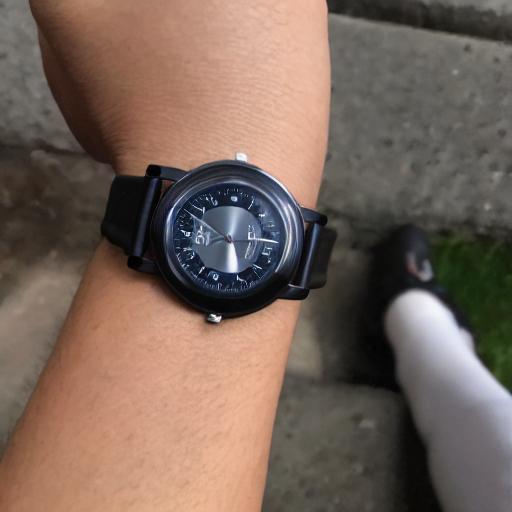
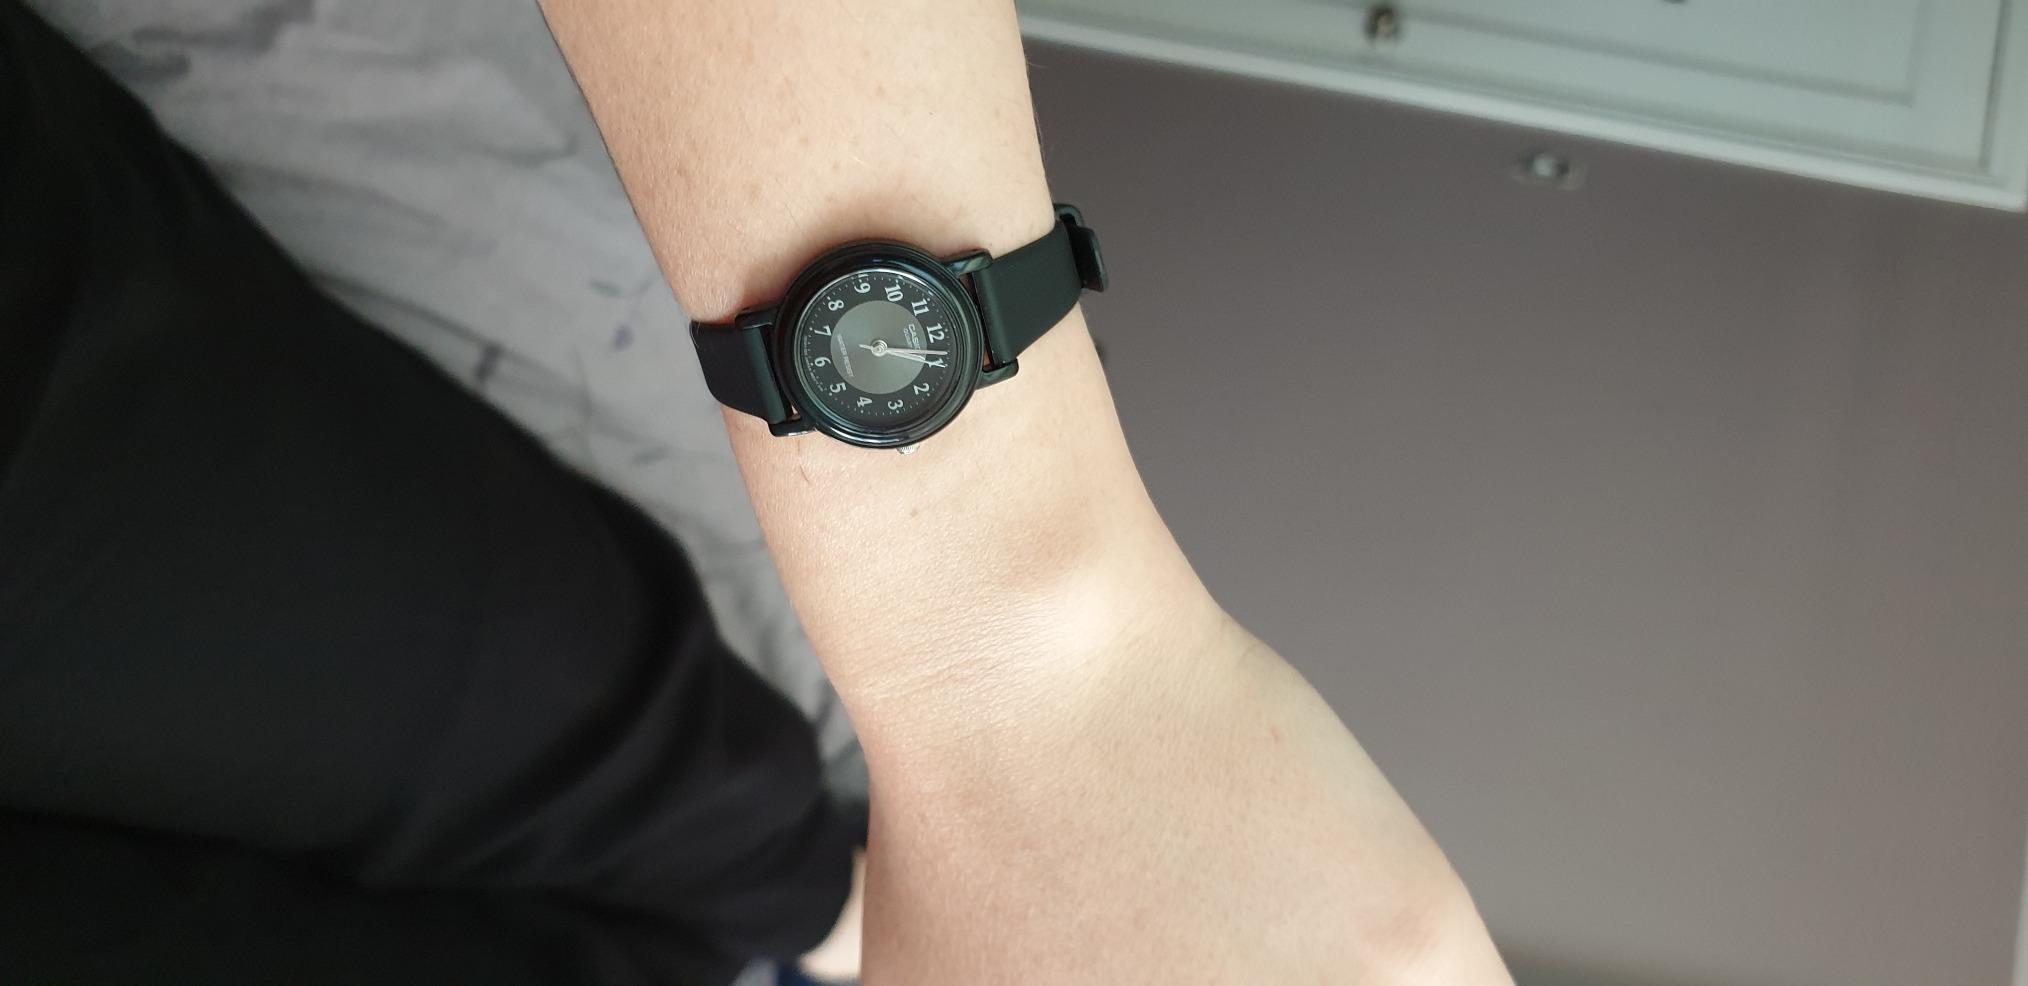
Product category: accessories_watch
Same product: no